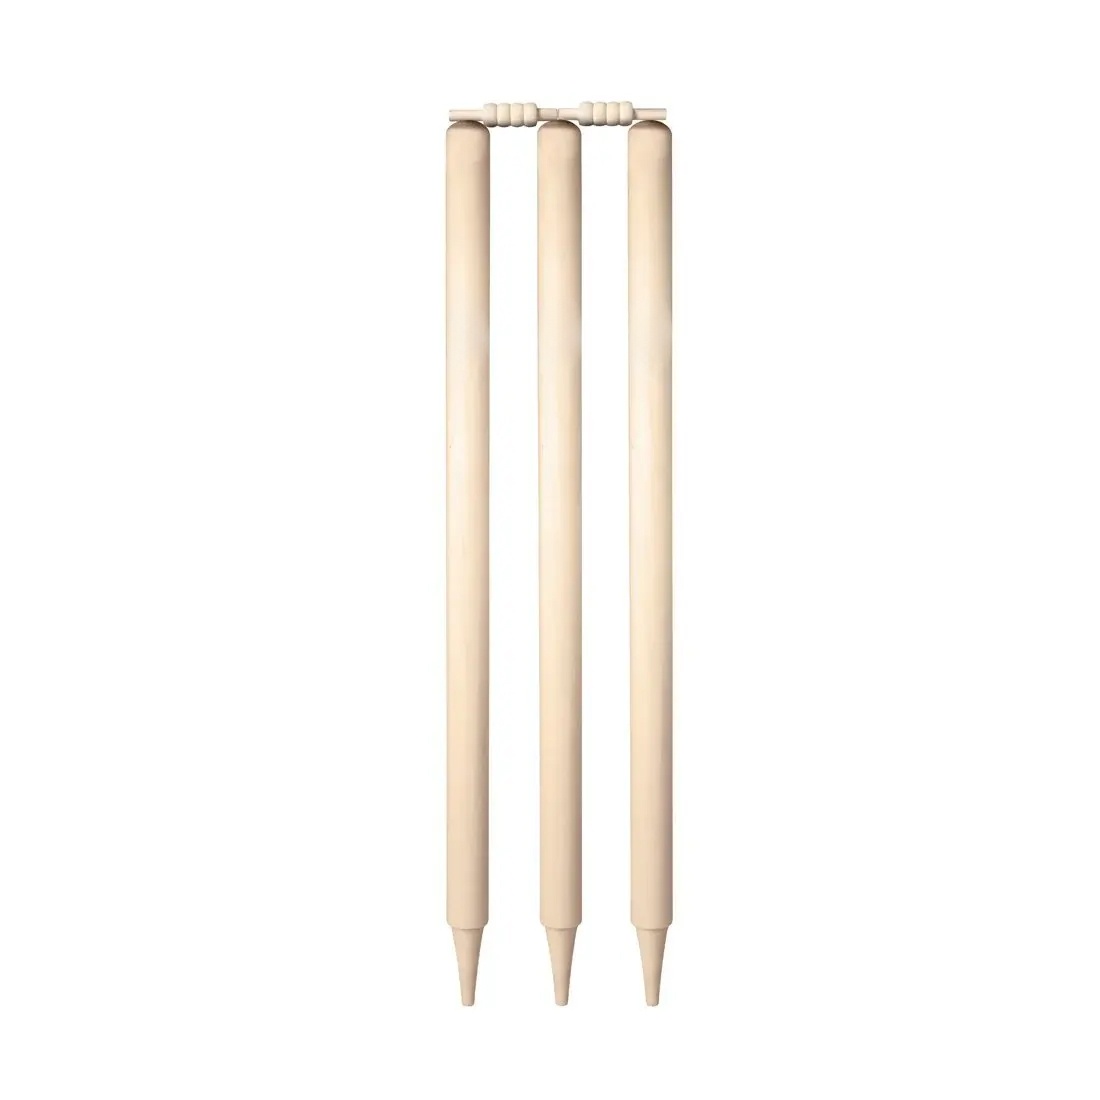
CR wood 700 stumps (12 pieces)
The CR Wood 700 Stumps are crafted from high-quality wood, designed for durability and optimal performance on the cricket field. These stumps offer excellent stability and resilience, making them ideal for both practice and match conditions. Lightweight yet sturdy, they are easy to set up and transport, providing a reliable option for players at all levels.
Brand: Cricket Bazaar store
Category: Sporting Goods > Athletics > Cricket > Cricket Stumps